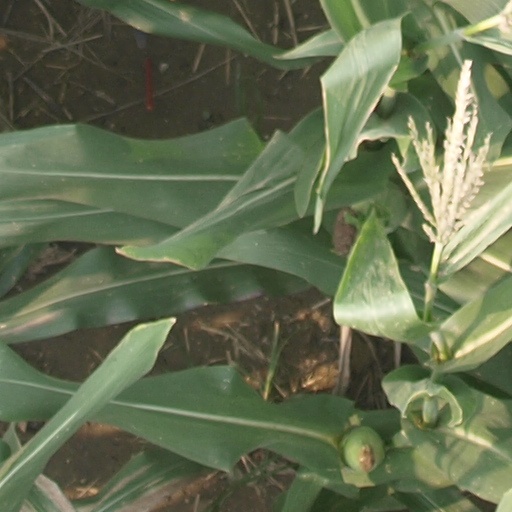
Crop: maize; corn